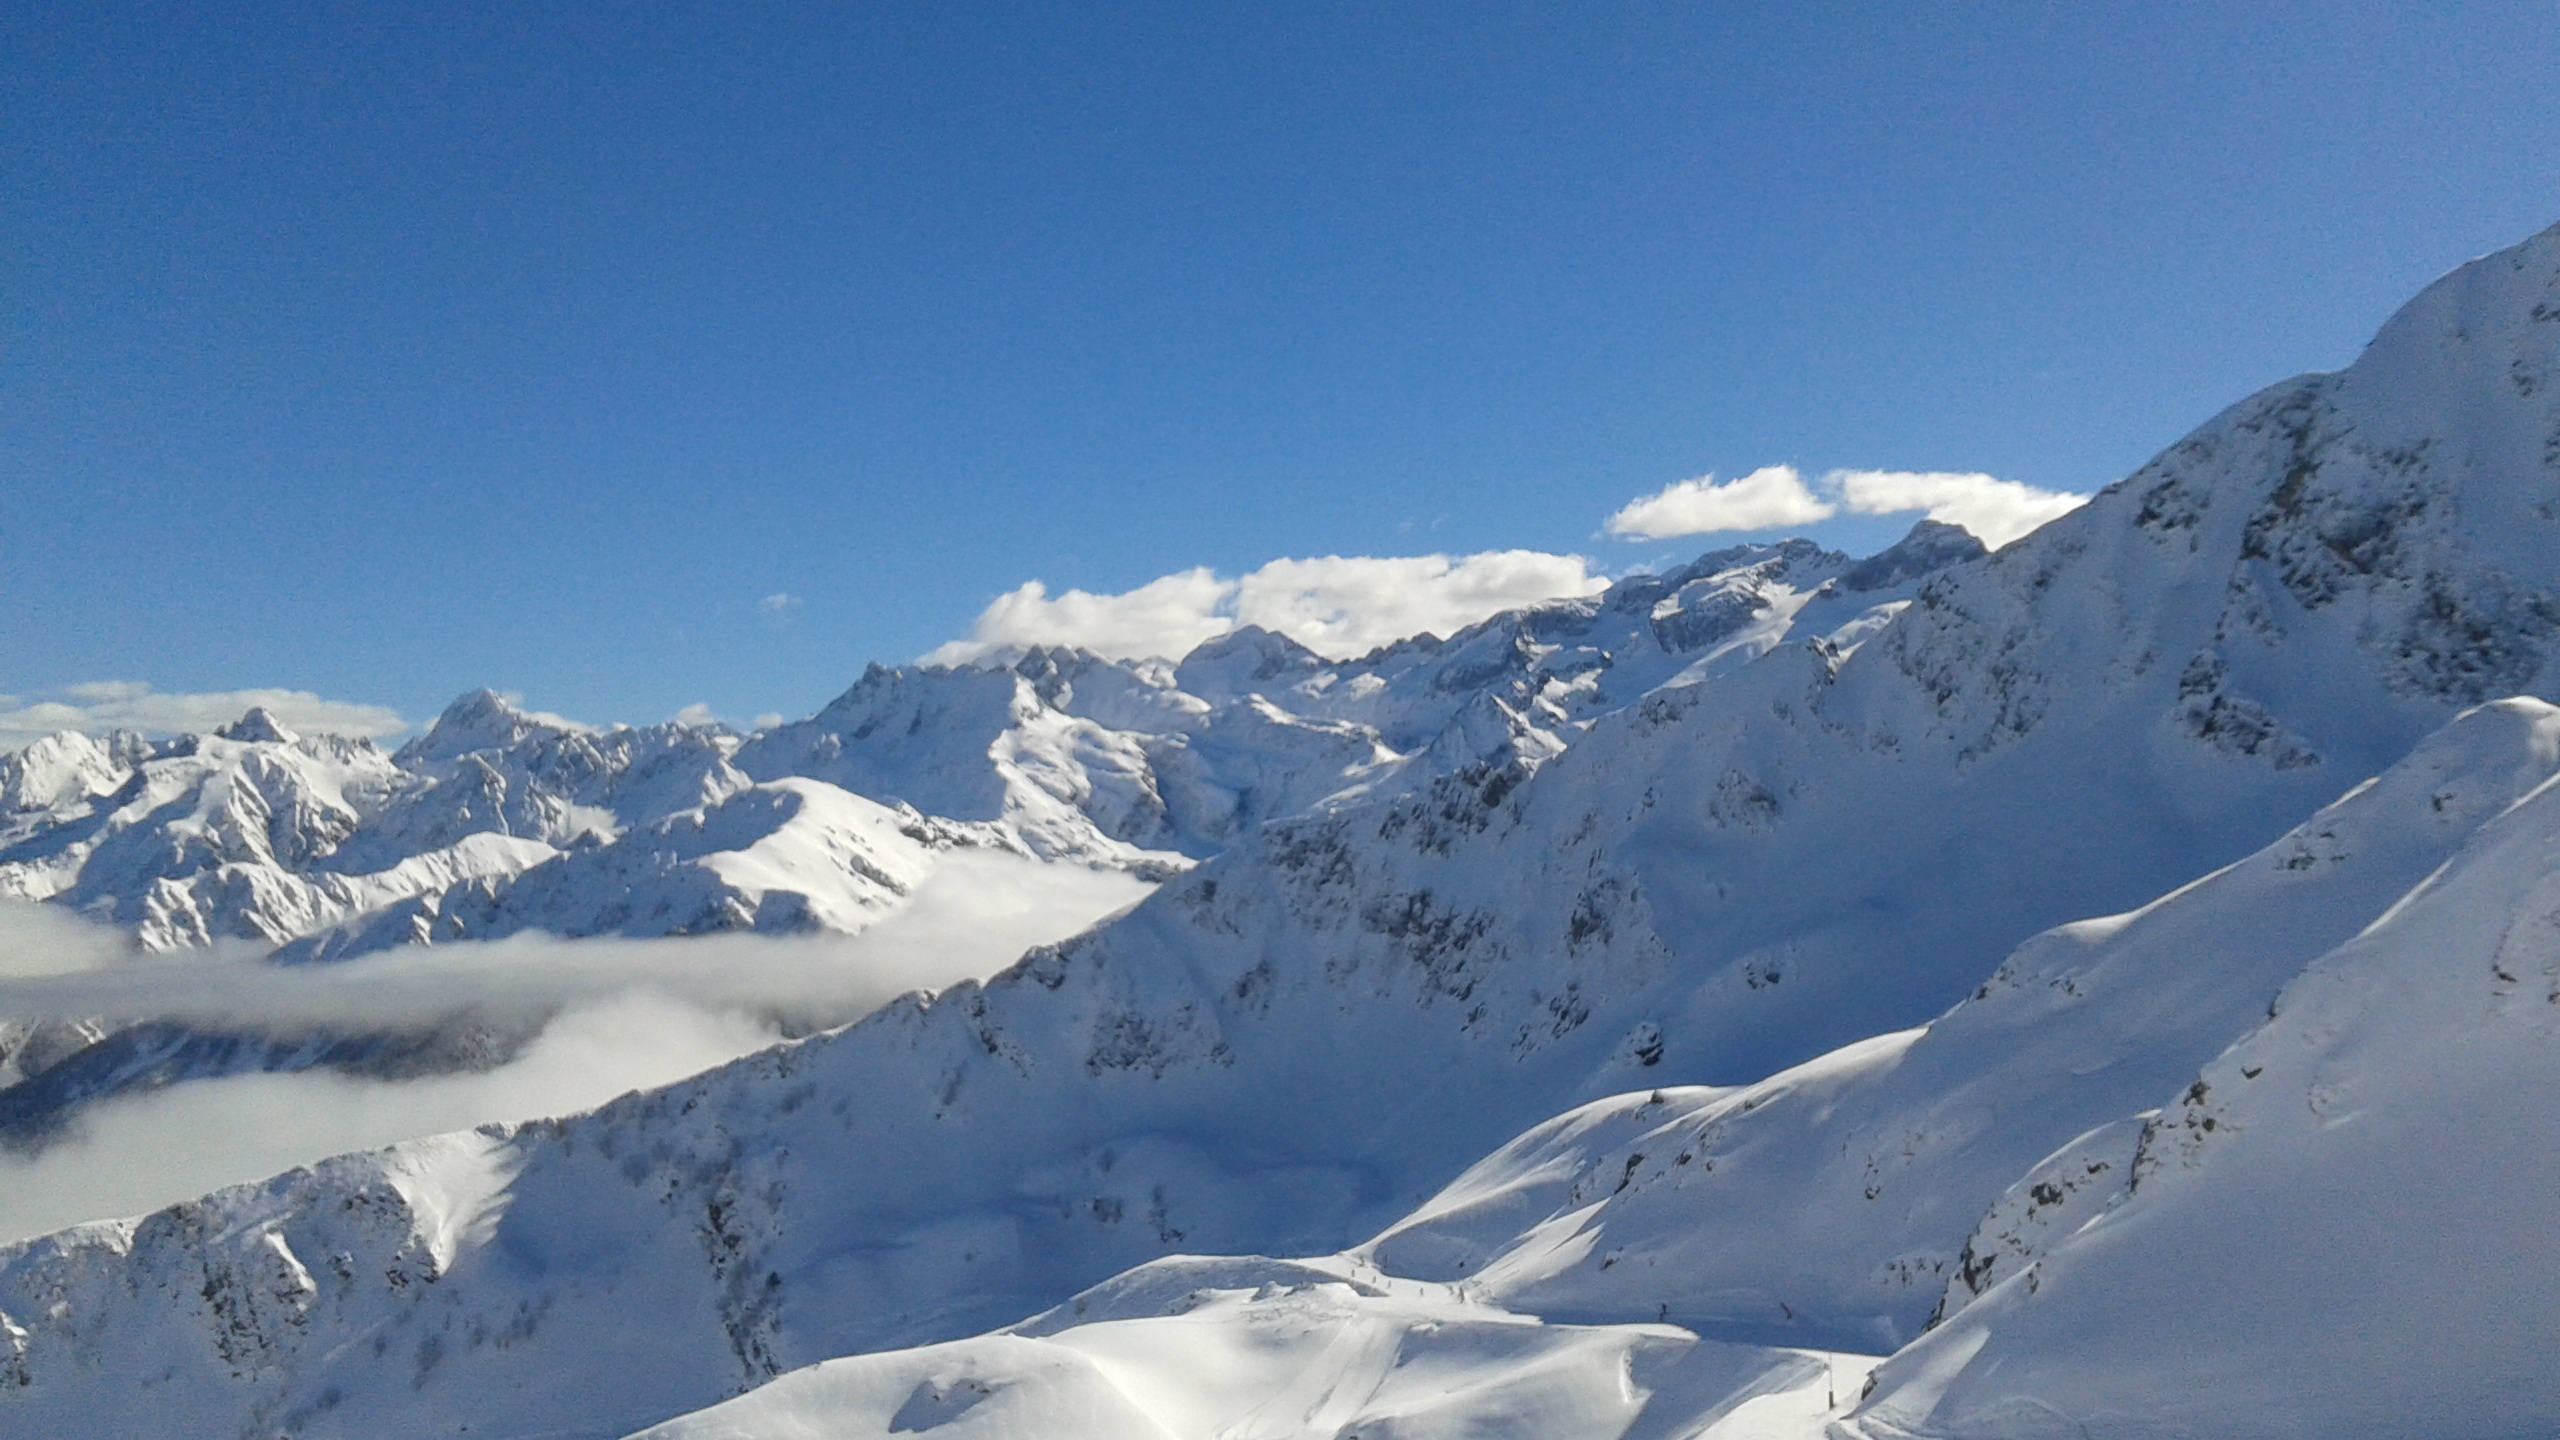
landscape, mountain, snow, winter, mountain range, weather, skiing, season, ridge, summit, sports equipment, winter sport, massif, resort, alps, ski, plateau, cirque, piste, pyrenees, ski touring, ski mountaineering, ski equipment, mountainous landforms, geological phenomenon